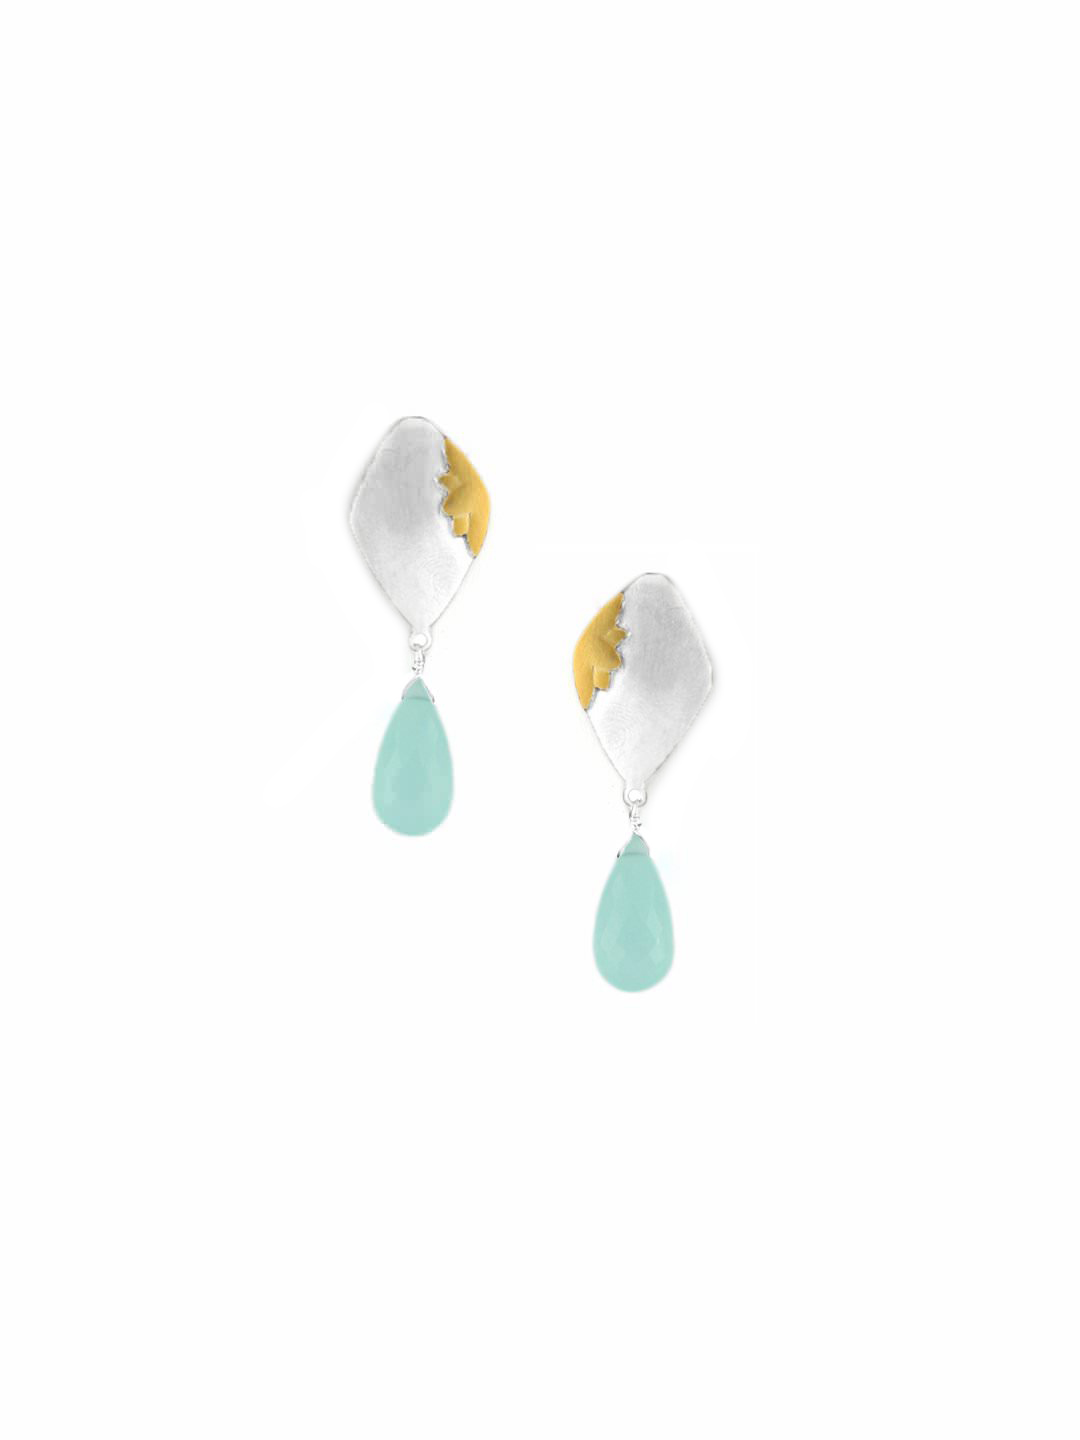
Rreverie Sea Green Earrings
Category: Accessories / Jewellery / Earrings
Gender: Women
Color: Sea Green
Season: Fall 2012
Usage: Casual